Chronic lymphocytic leukemia

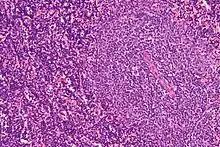
Micrograph of a lymph node affected by B-CLL showing a characteristic proliferation center (right of image), composed of larger, lighter-staining, cells, H&E stain

When patients with CLL are not experiencing symptoms (i.e. are asymptomatic), they only need careful observation. This is because there is currently no evidence that early intervention can alter the course of the disease.